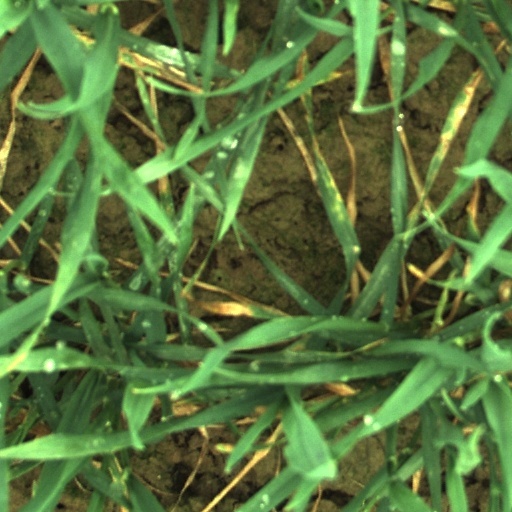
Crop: wheat